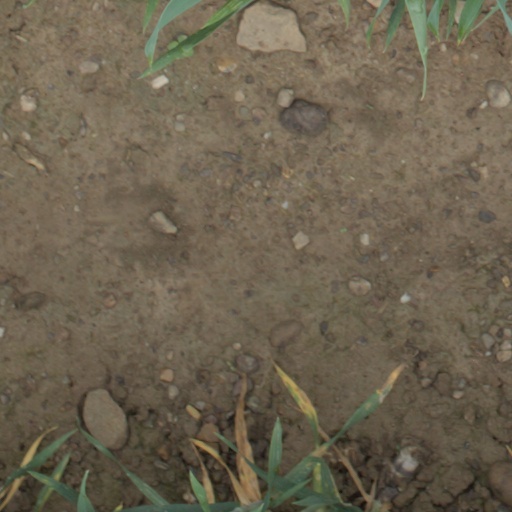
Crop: wheat